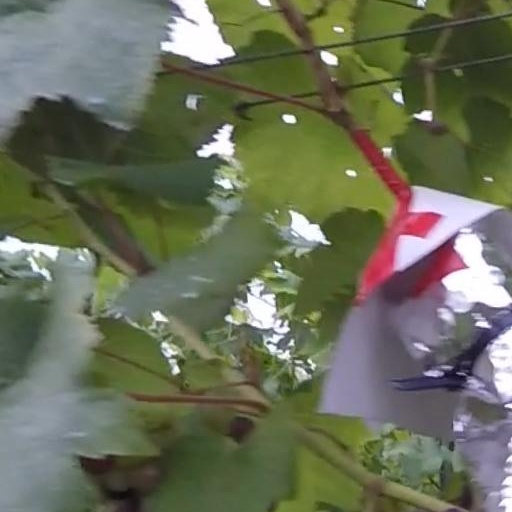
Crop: grape